Car costs

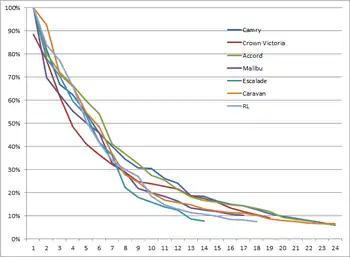
Normalized car depreciation for several models obtained from online retailer from US

The yearly depreciation of a car is the amount its value decreases every year. Normally a car's value is correlated with the price it has on the market, but on average a car has a depreciation around 15–20% per year. Depending on market conditions, cars may depreciate 10–30% the first year. Since 2021, however, cars have appreciated significantly the first year due to shortages of cars and up to five-year wait times for new cars.